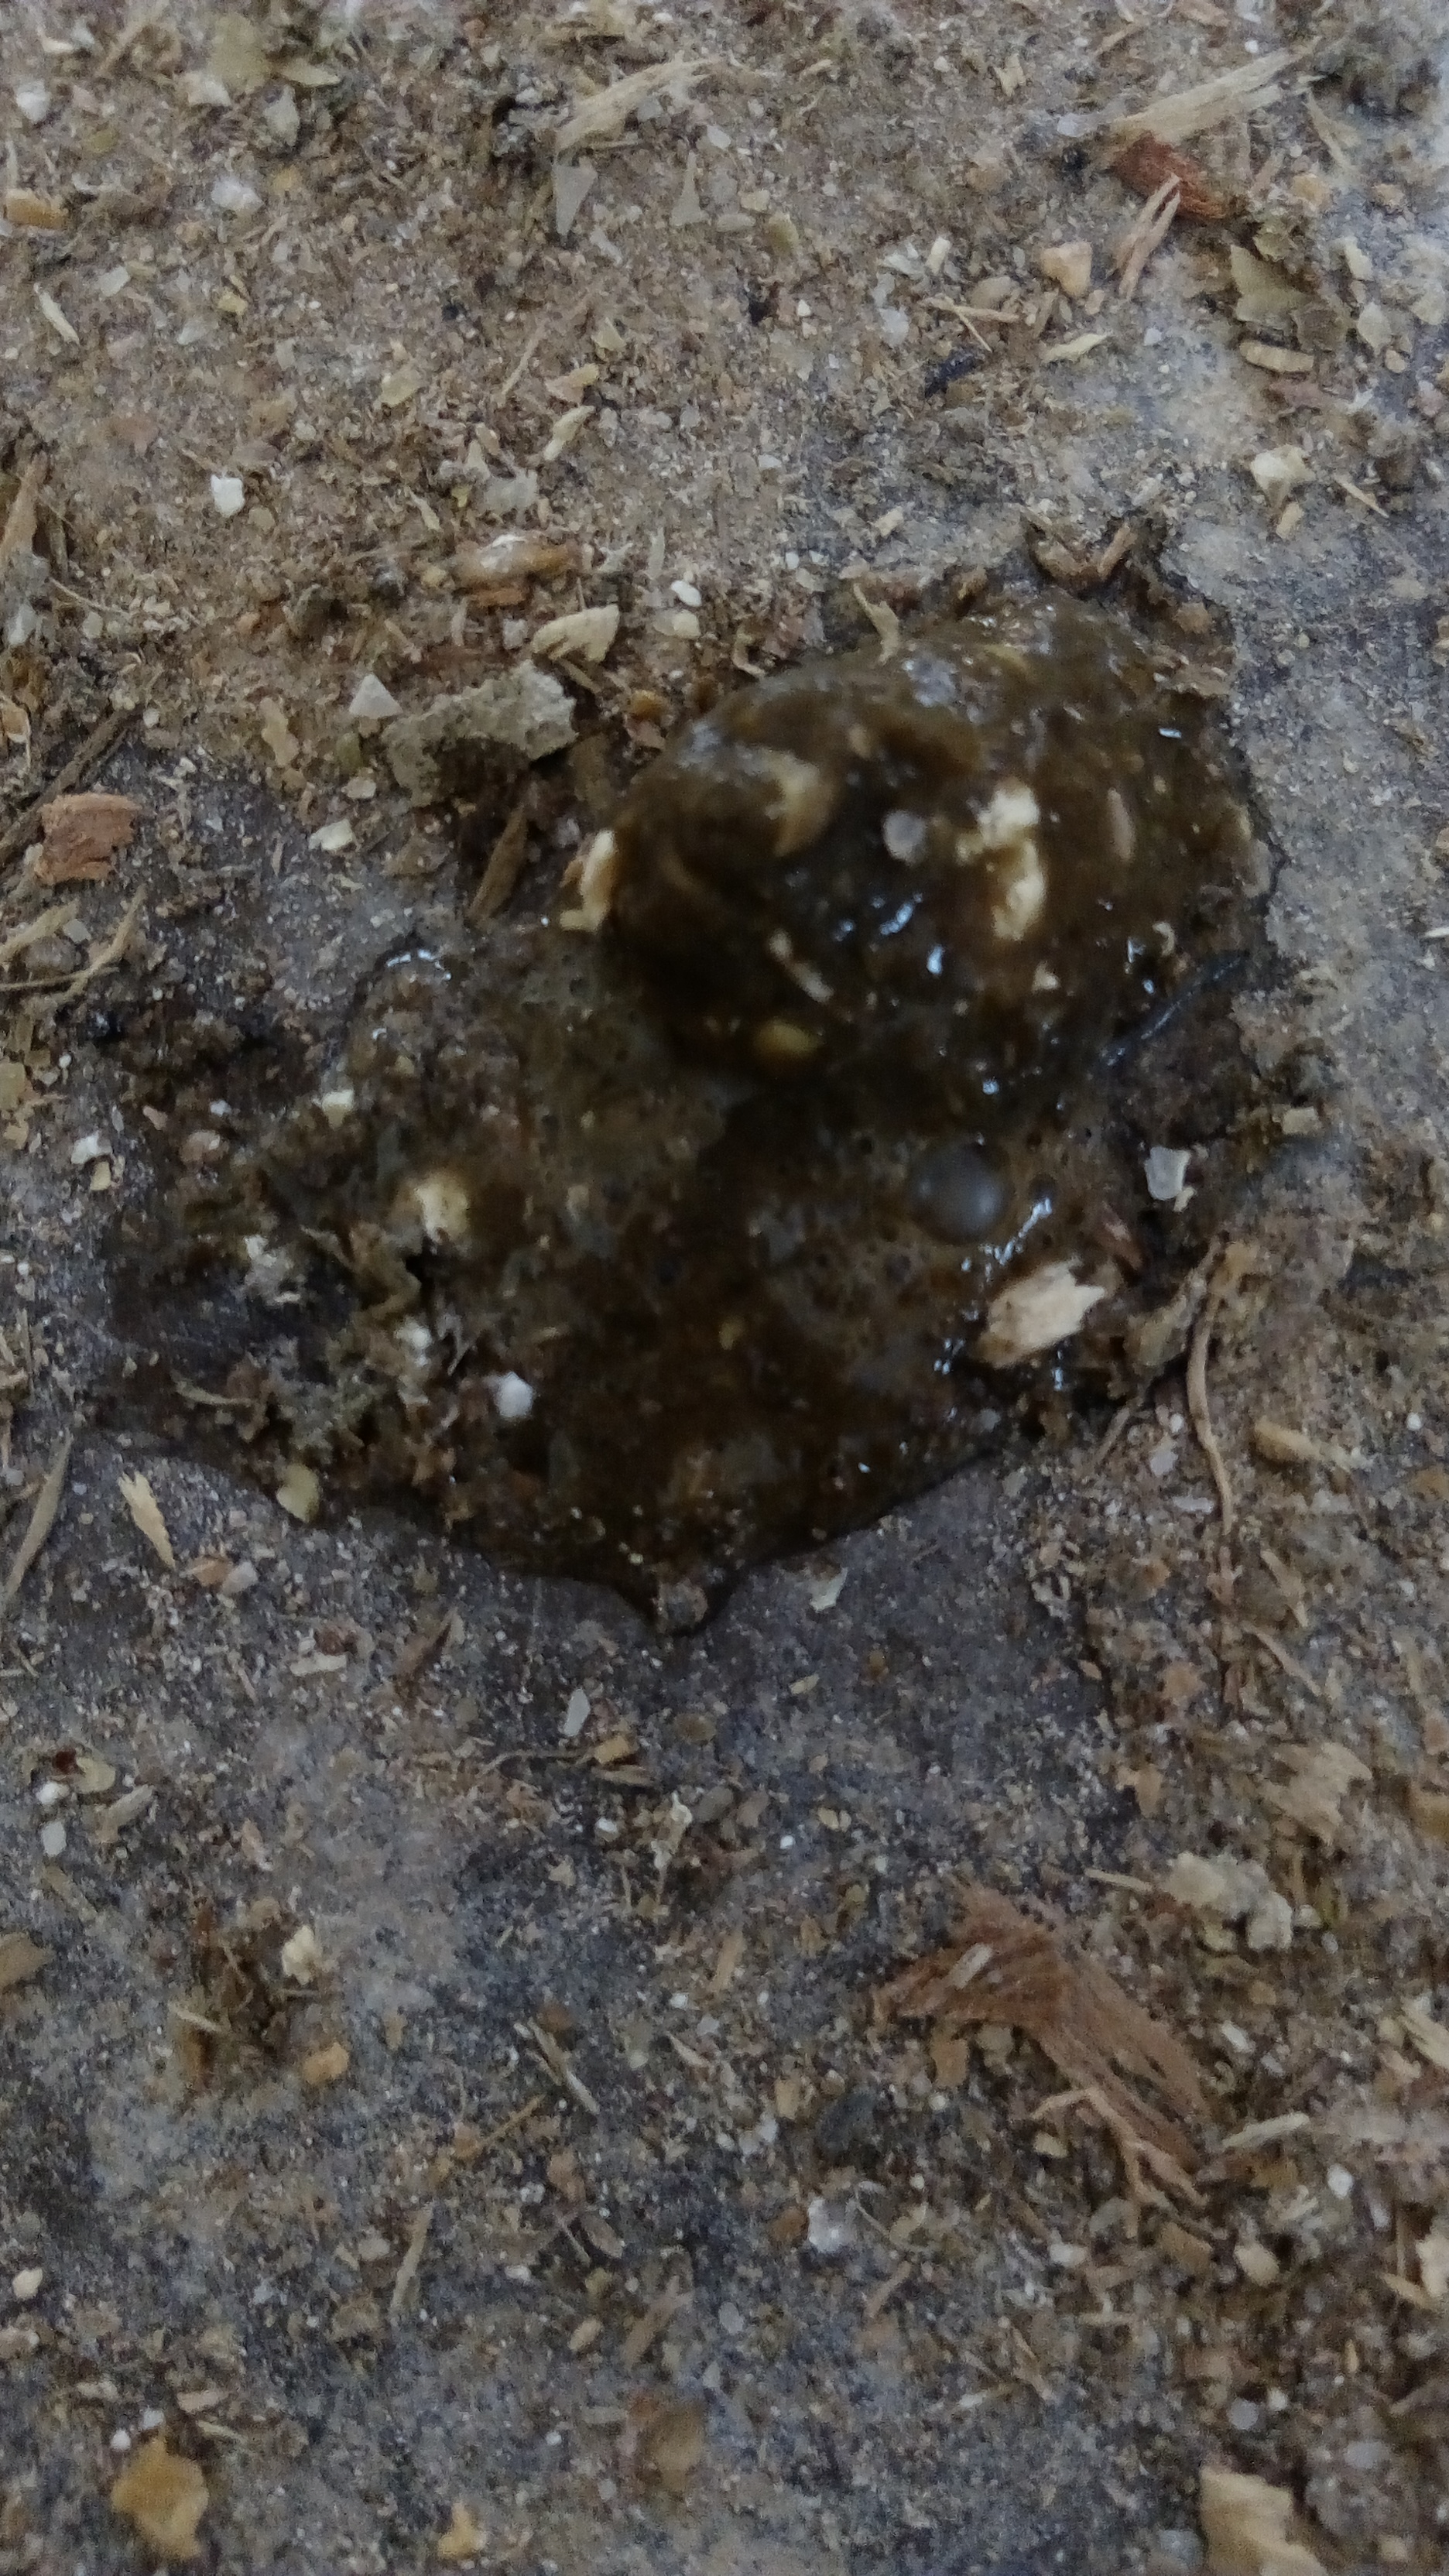
PCR-confirmed diagnosis: Coccidiosis